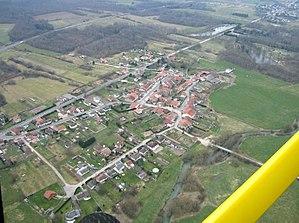
Thiébauménil, vue aérienne, cliché personnel, mars 2005. 800 X 595 pixels Catégorie:Image de commune de Meurthe-et-Moselle
Thiébauménil est une commune française située dans le département de Meurthe-et-Moselle, en région Grand Est.